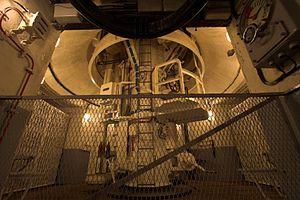
La tourelle pour deux pièces de 75 mm R modèle 1932 est l'un des types de tourelle qui équipent les blocs d'artillerie de la ligne Maginot. Il s'agit d'un modèle de tourelle à éclipse, installé en saillie sur la dalle de béton de son bloc et armé avec deux canons de 75 mm raccourcis. Son rôle était d'assurer la continuité des tirs d'artillerie le long de la ligne, en soutien des tirs de mitrailleuses des casemates et blocs d'infanterie.